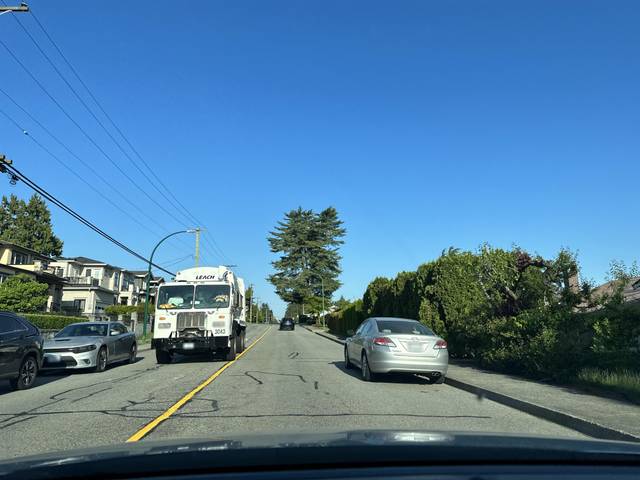
Region: Canada
Coordinates: 49.237, -123.01